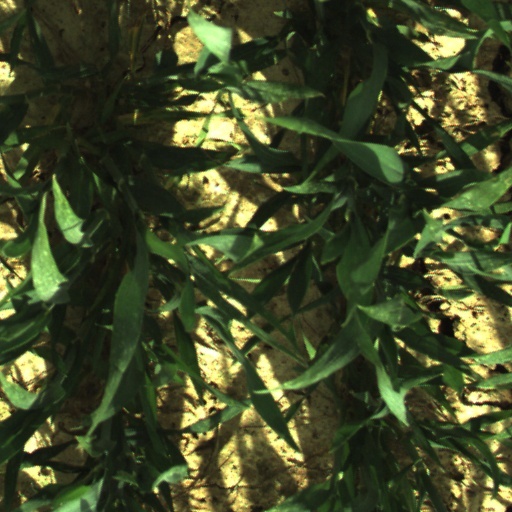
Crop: wheat